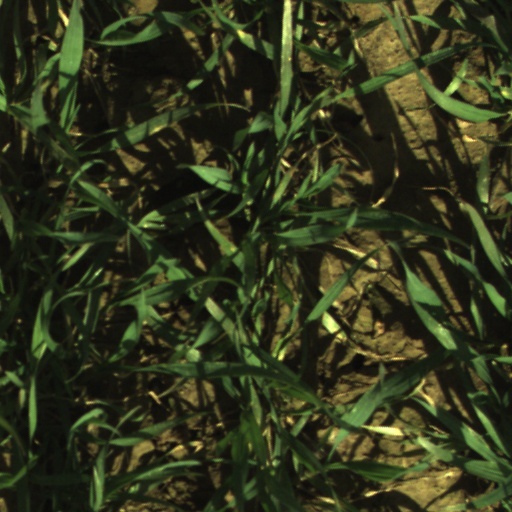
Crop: wheat